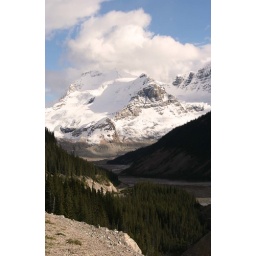
pine trees in plenty